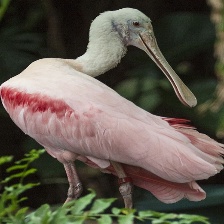
Species: ROSEATE SPOONBILL
Scientific name: PLATALEA AJAJA
ImageNet parent category: spoonbill